Spice and Wolf

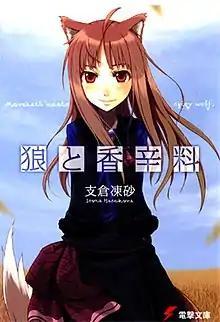
First light novel volume cover, featuring Holo

is a Japanese light novel series written by Isuna Hasekura and illustrated by Jū Ayakura. ASCII Media Works has published 24 volumes since February 2006 under their Dengeki Bunko imprint. ASCII Media Works has also published nine volumes of a spin-off light novel series titled "Wolf and Parchment" since September 2016.